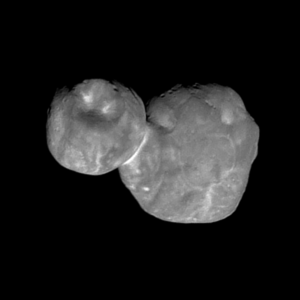
New Horizons est une sonde de l'agence spatiale américaine dont l'objectif principal est l'étude de la planète naine Pluton et ses satellites, ce qui a été réalisé mi-juillet 2015, puis après de légères modifications de trajectoire, elle a pu explorer Arrokoth, un autre corps de la ceinture de Kuiper, et pourrait éventuellement en étudier un autre. New Horizons est la première mission spatiale qui explore cette région du Système solaire. Du fait de leur éloignement, on dispose de très peu d'informations sur les corps célestes qui s'y trouvent, car ceux-ci sont à peine visibles avec les meilleurs télescopes. Or leurs caractéristiques sont susceptibles de fournir des informations importantes sur le processus de formation du Système solaire.